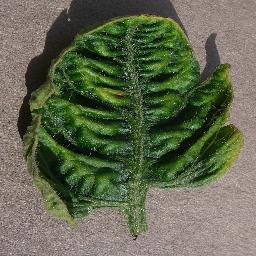
Label: Tomato___Tomato_Yellow_Leaf_Curl_Virus